Map of the Sounds of Tokyo

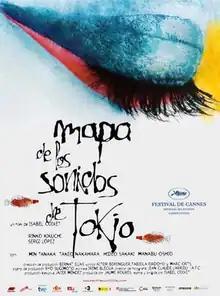
Film poster

Map of the Sounds of Tokyo is a 2009 Spanish drama film directed by Isabel Coixet. The film competed in the main competition at the 62nd Cannes Film Festival.